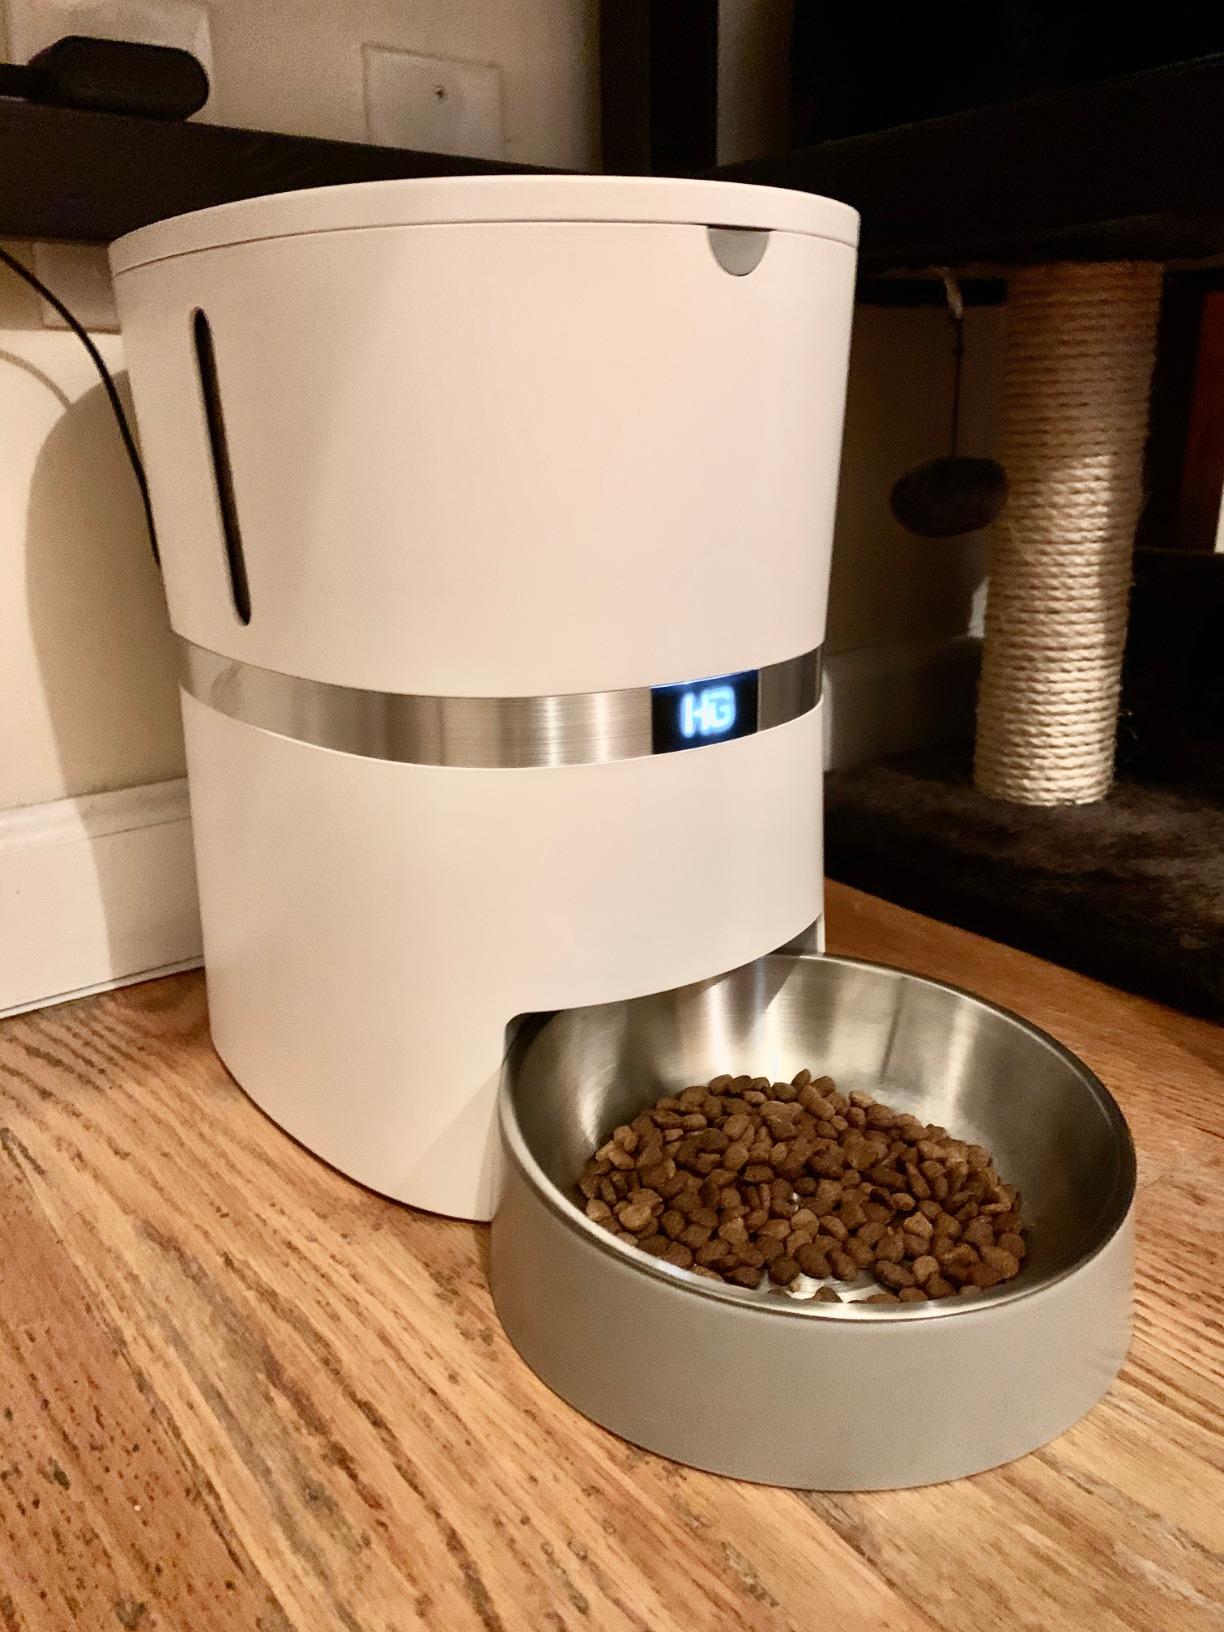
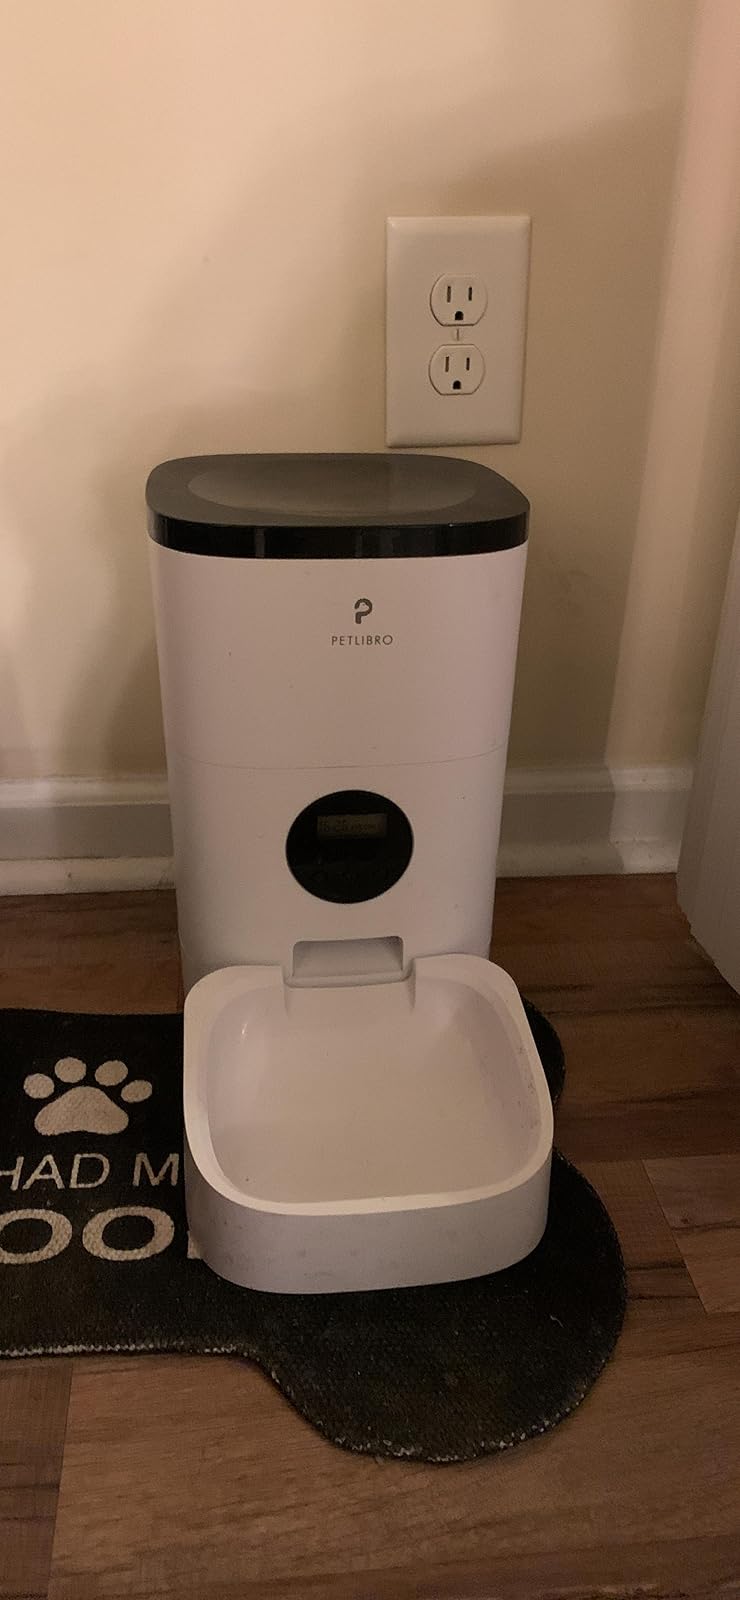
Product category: items_feeder
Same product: no